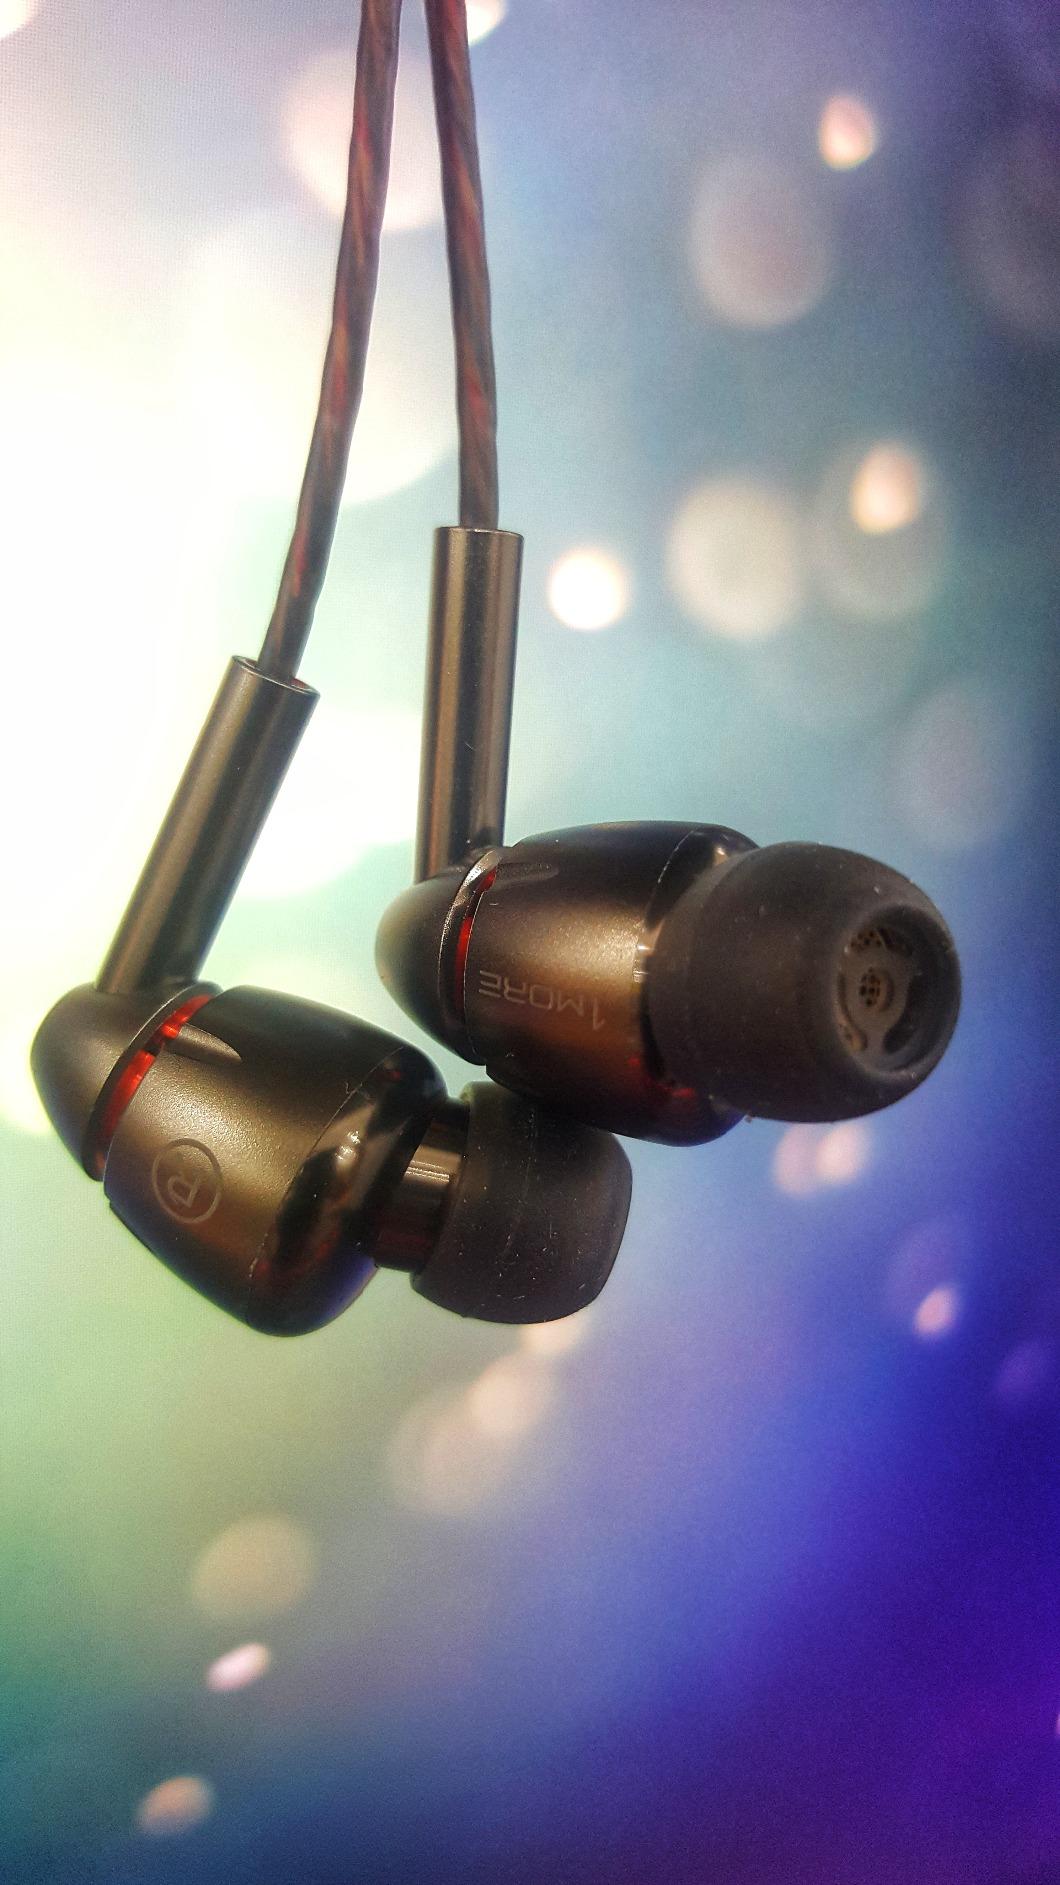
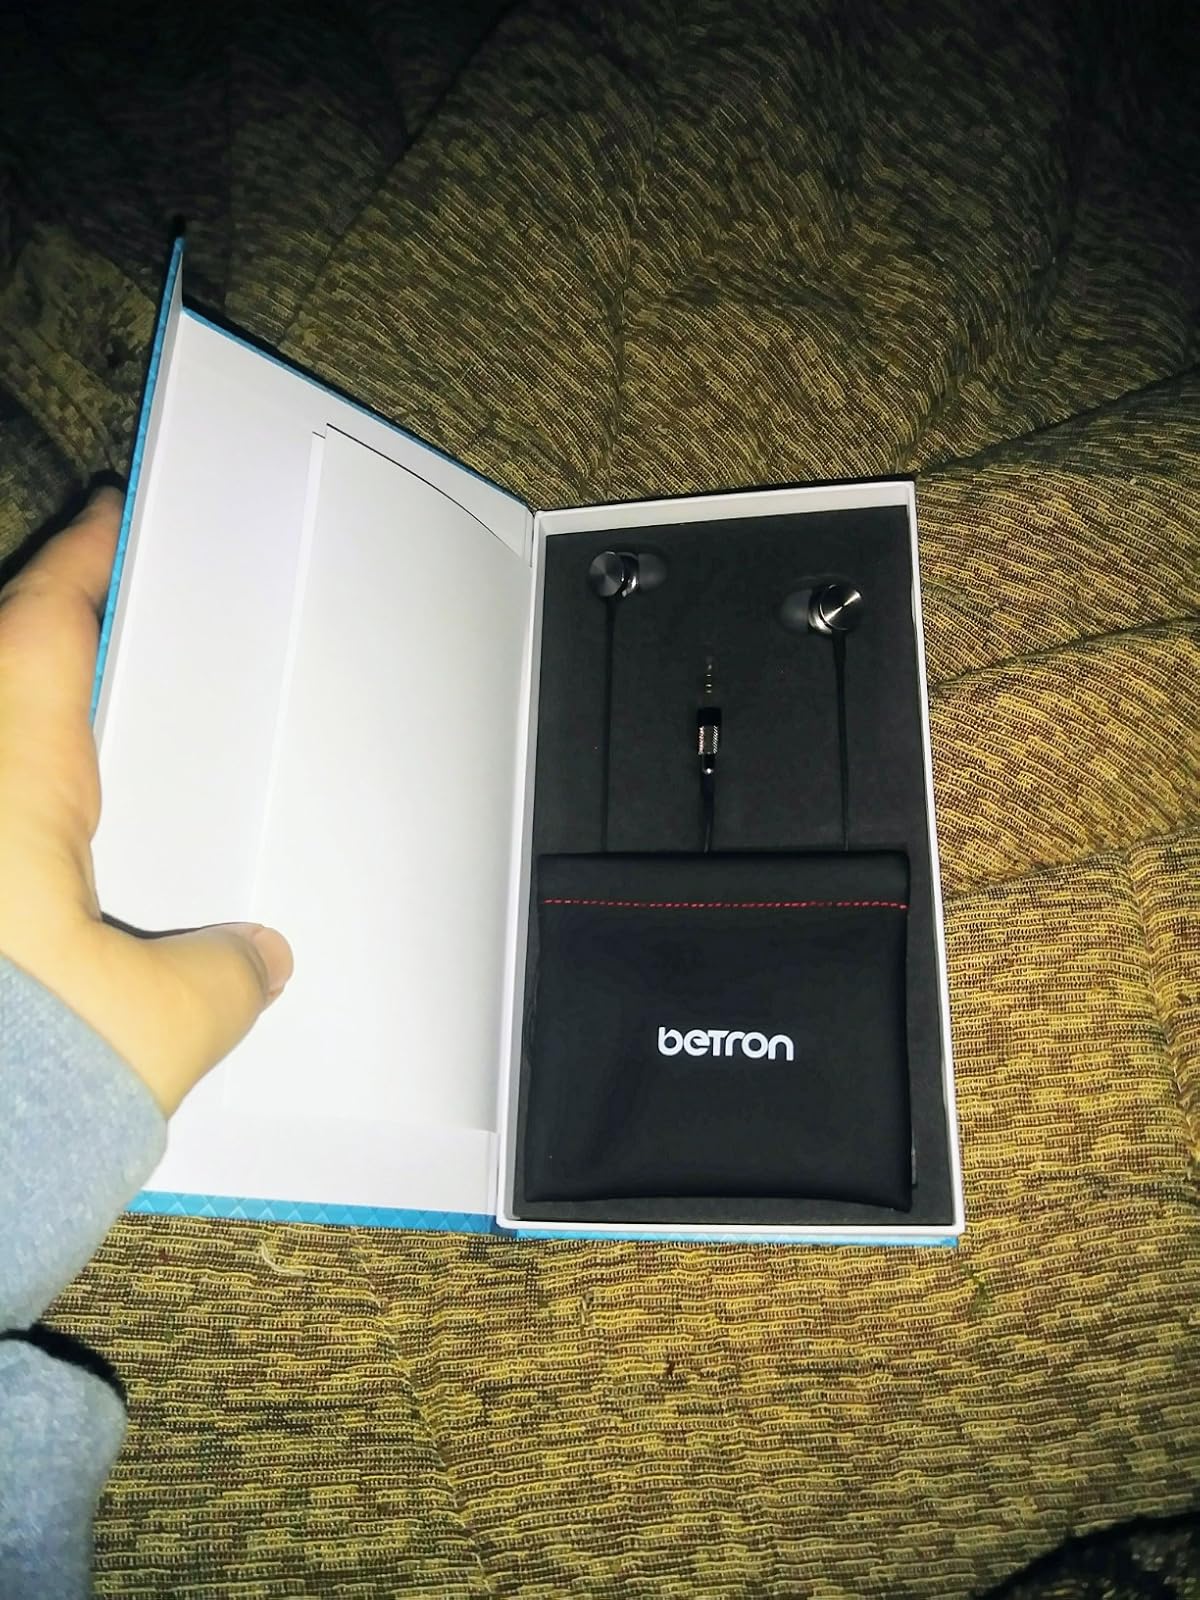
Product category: headphones
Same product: no